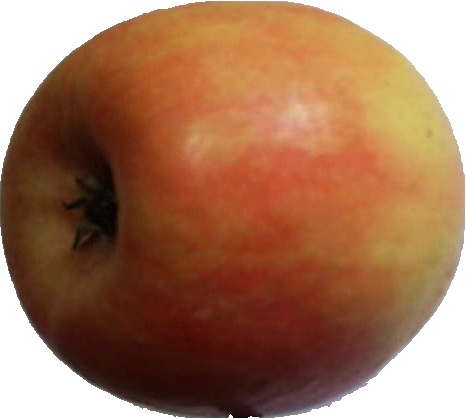
Label: apple_pink_lady_1